Crossed Wires (film)

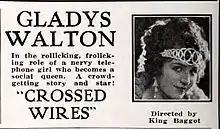
Advertisement

Crossed Wires is a 1923 American comedy film directed by King Baggot and written by Hugh Hoffman. The film stars Gladys Walton, George Stewart, Tom Guise, Lillian Langdon, William Robert Daly, and Kate Price. The film was released on May 14, 1923, by Universal Pictures.